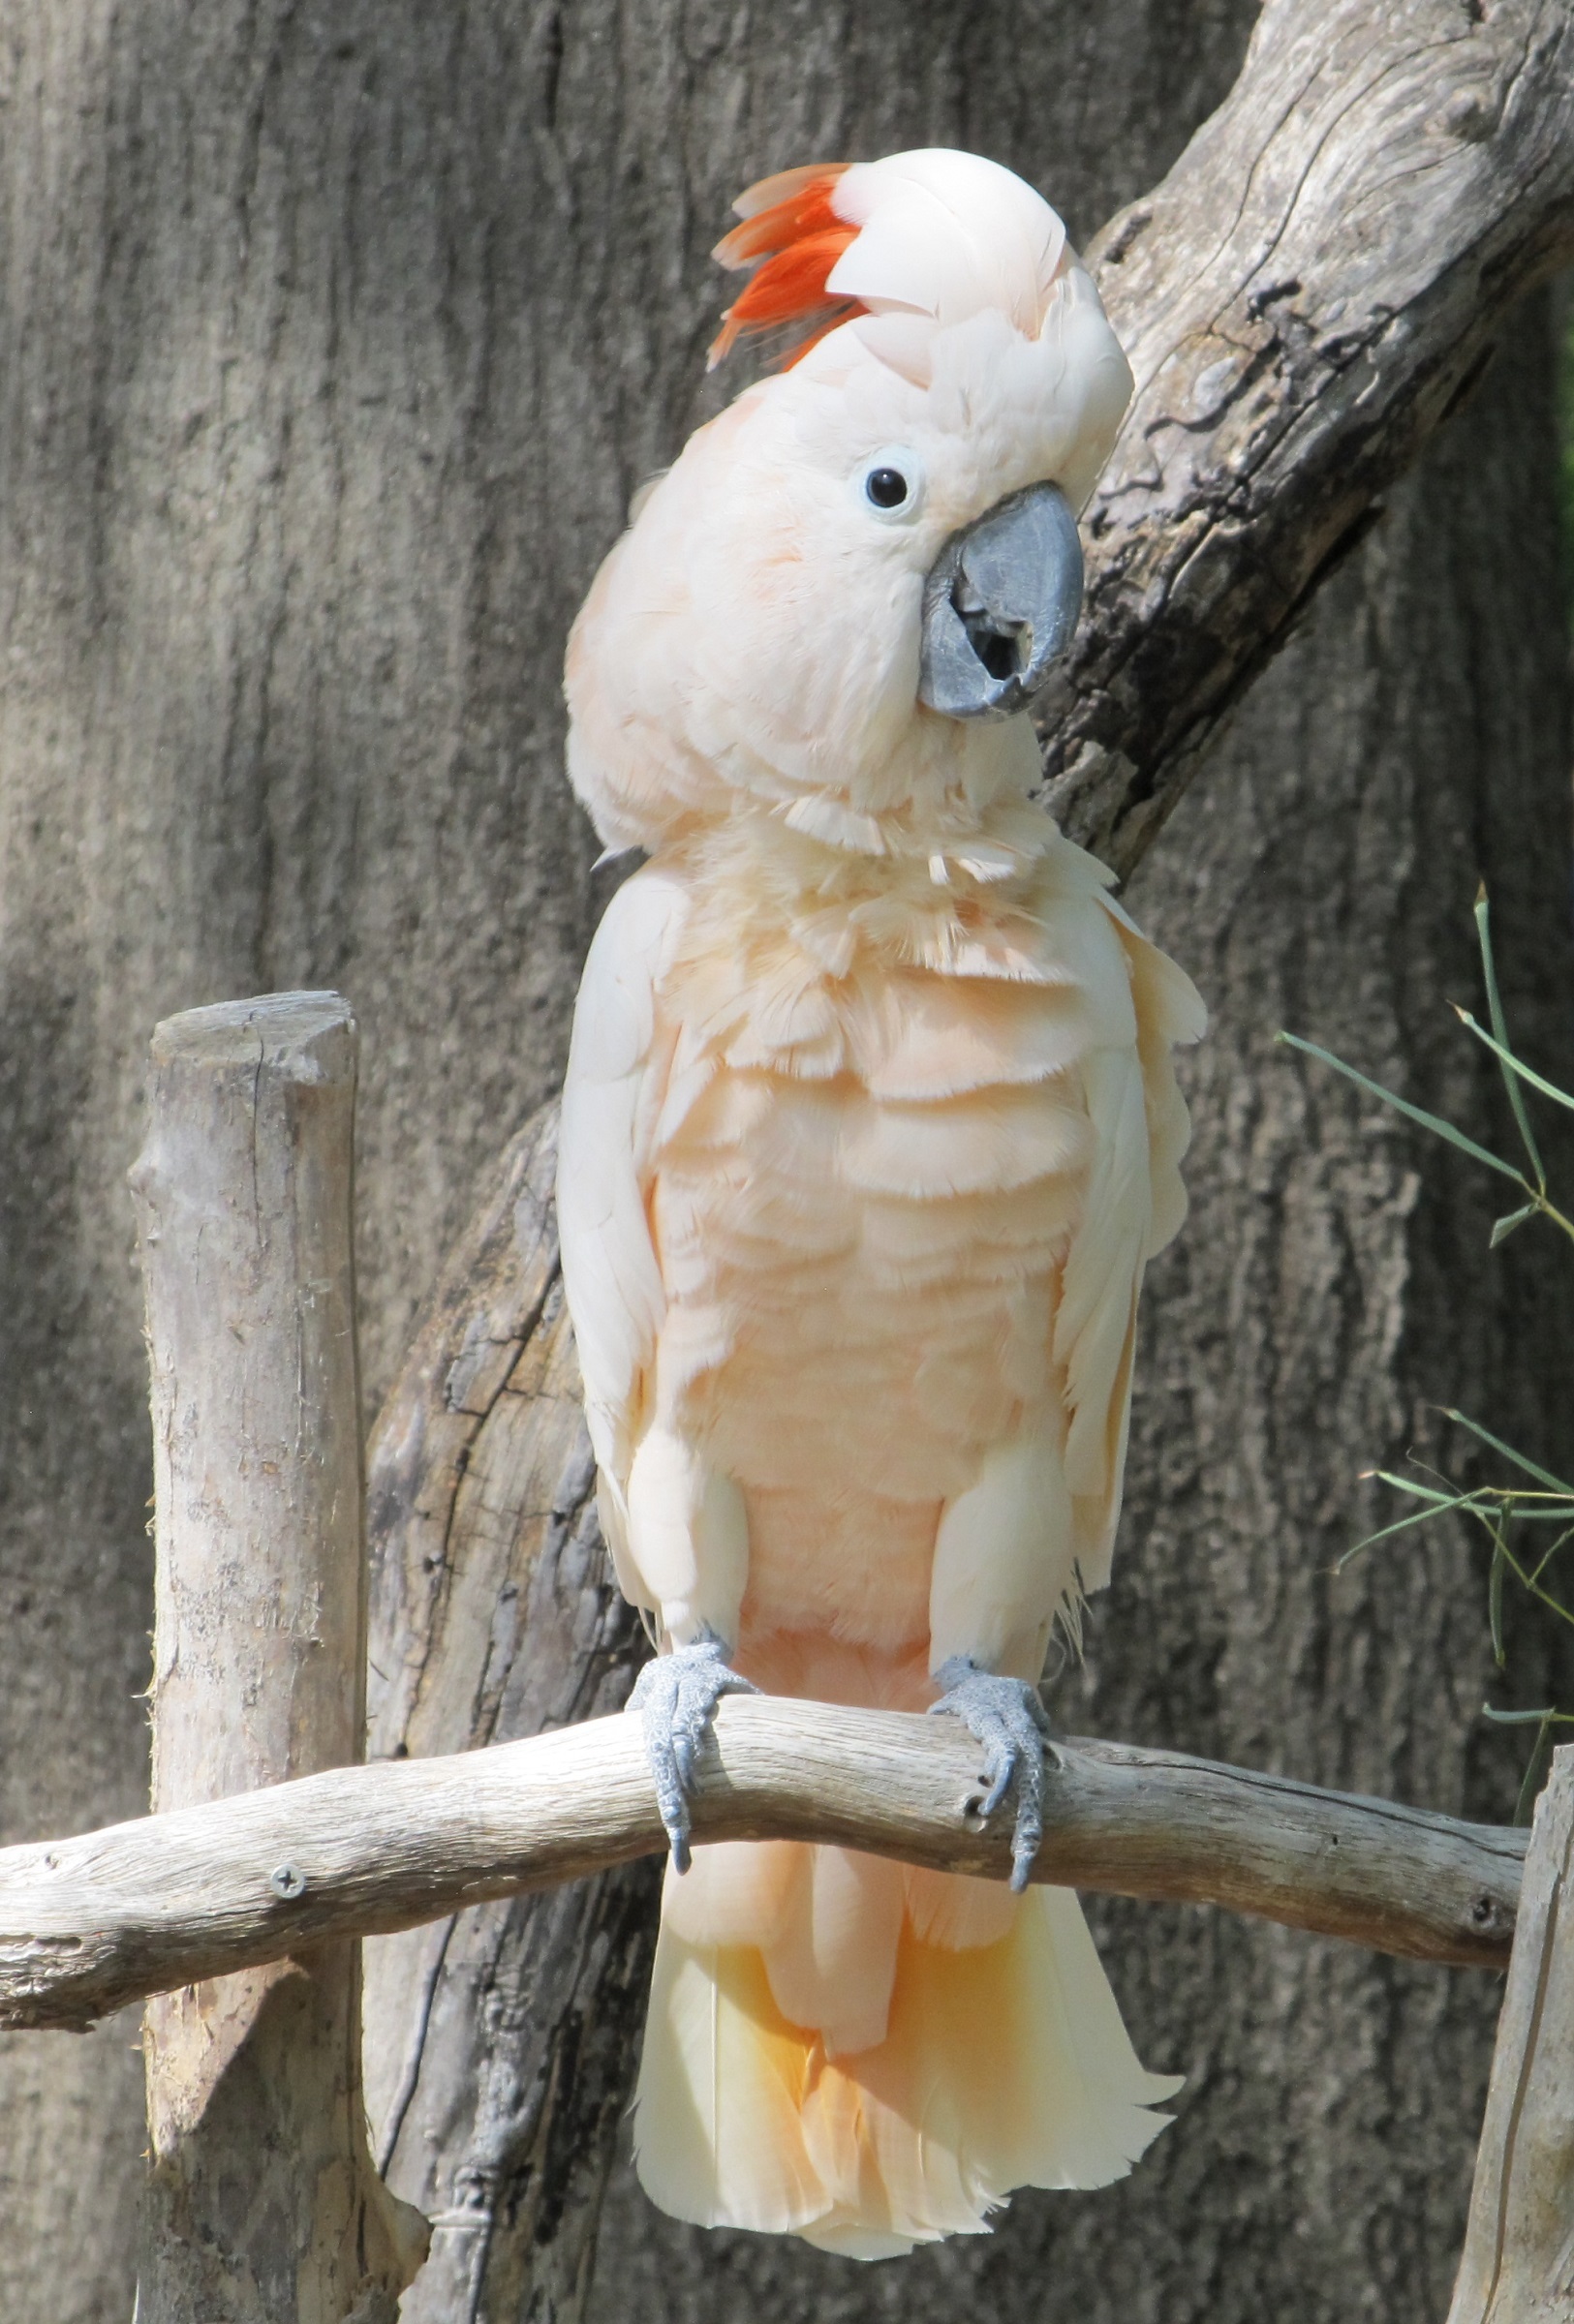
nature, bird, white, wildlife, portrait, beak, tropical, fauna, plumage, macaw, crest, vertebrate, parrot, bill, carving, exotic, parakeet, perched, tame, cockatoo, common pet parakeet, sulphur crested cockatoo, cacatuidae